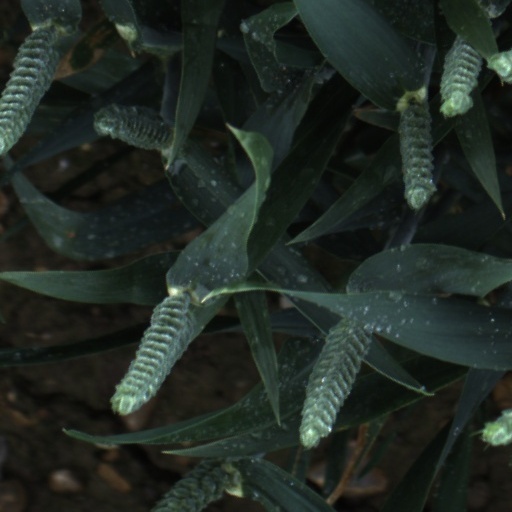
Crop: wheat